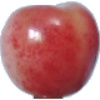
Label: cherry_rainier